Public housing estates in Tai Wai

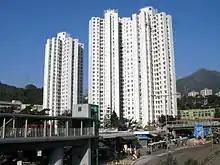
Holford Garden

Holford Garden is a Private Sector Participation Scheme court in Tai Wai, near MTR Tai Wai station. It is the first PSPS court in Sha Tin District. It consists of 3 blocks built in 1985, constructed by China State Construction Engineering Corporation.